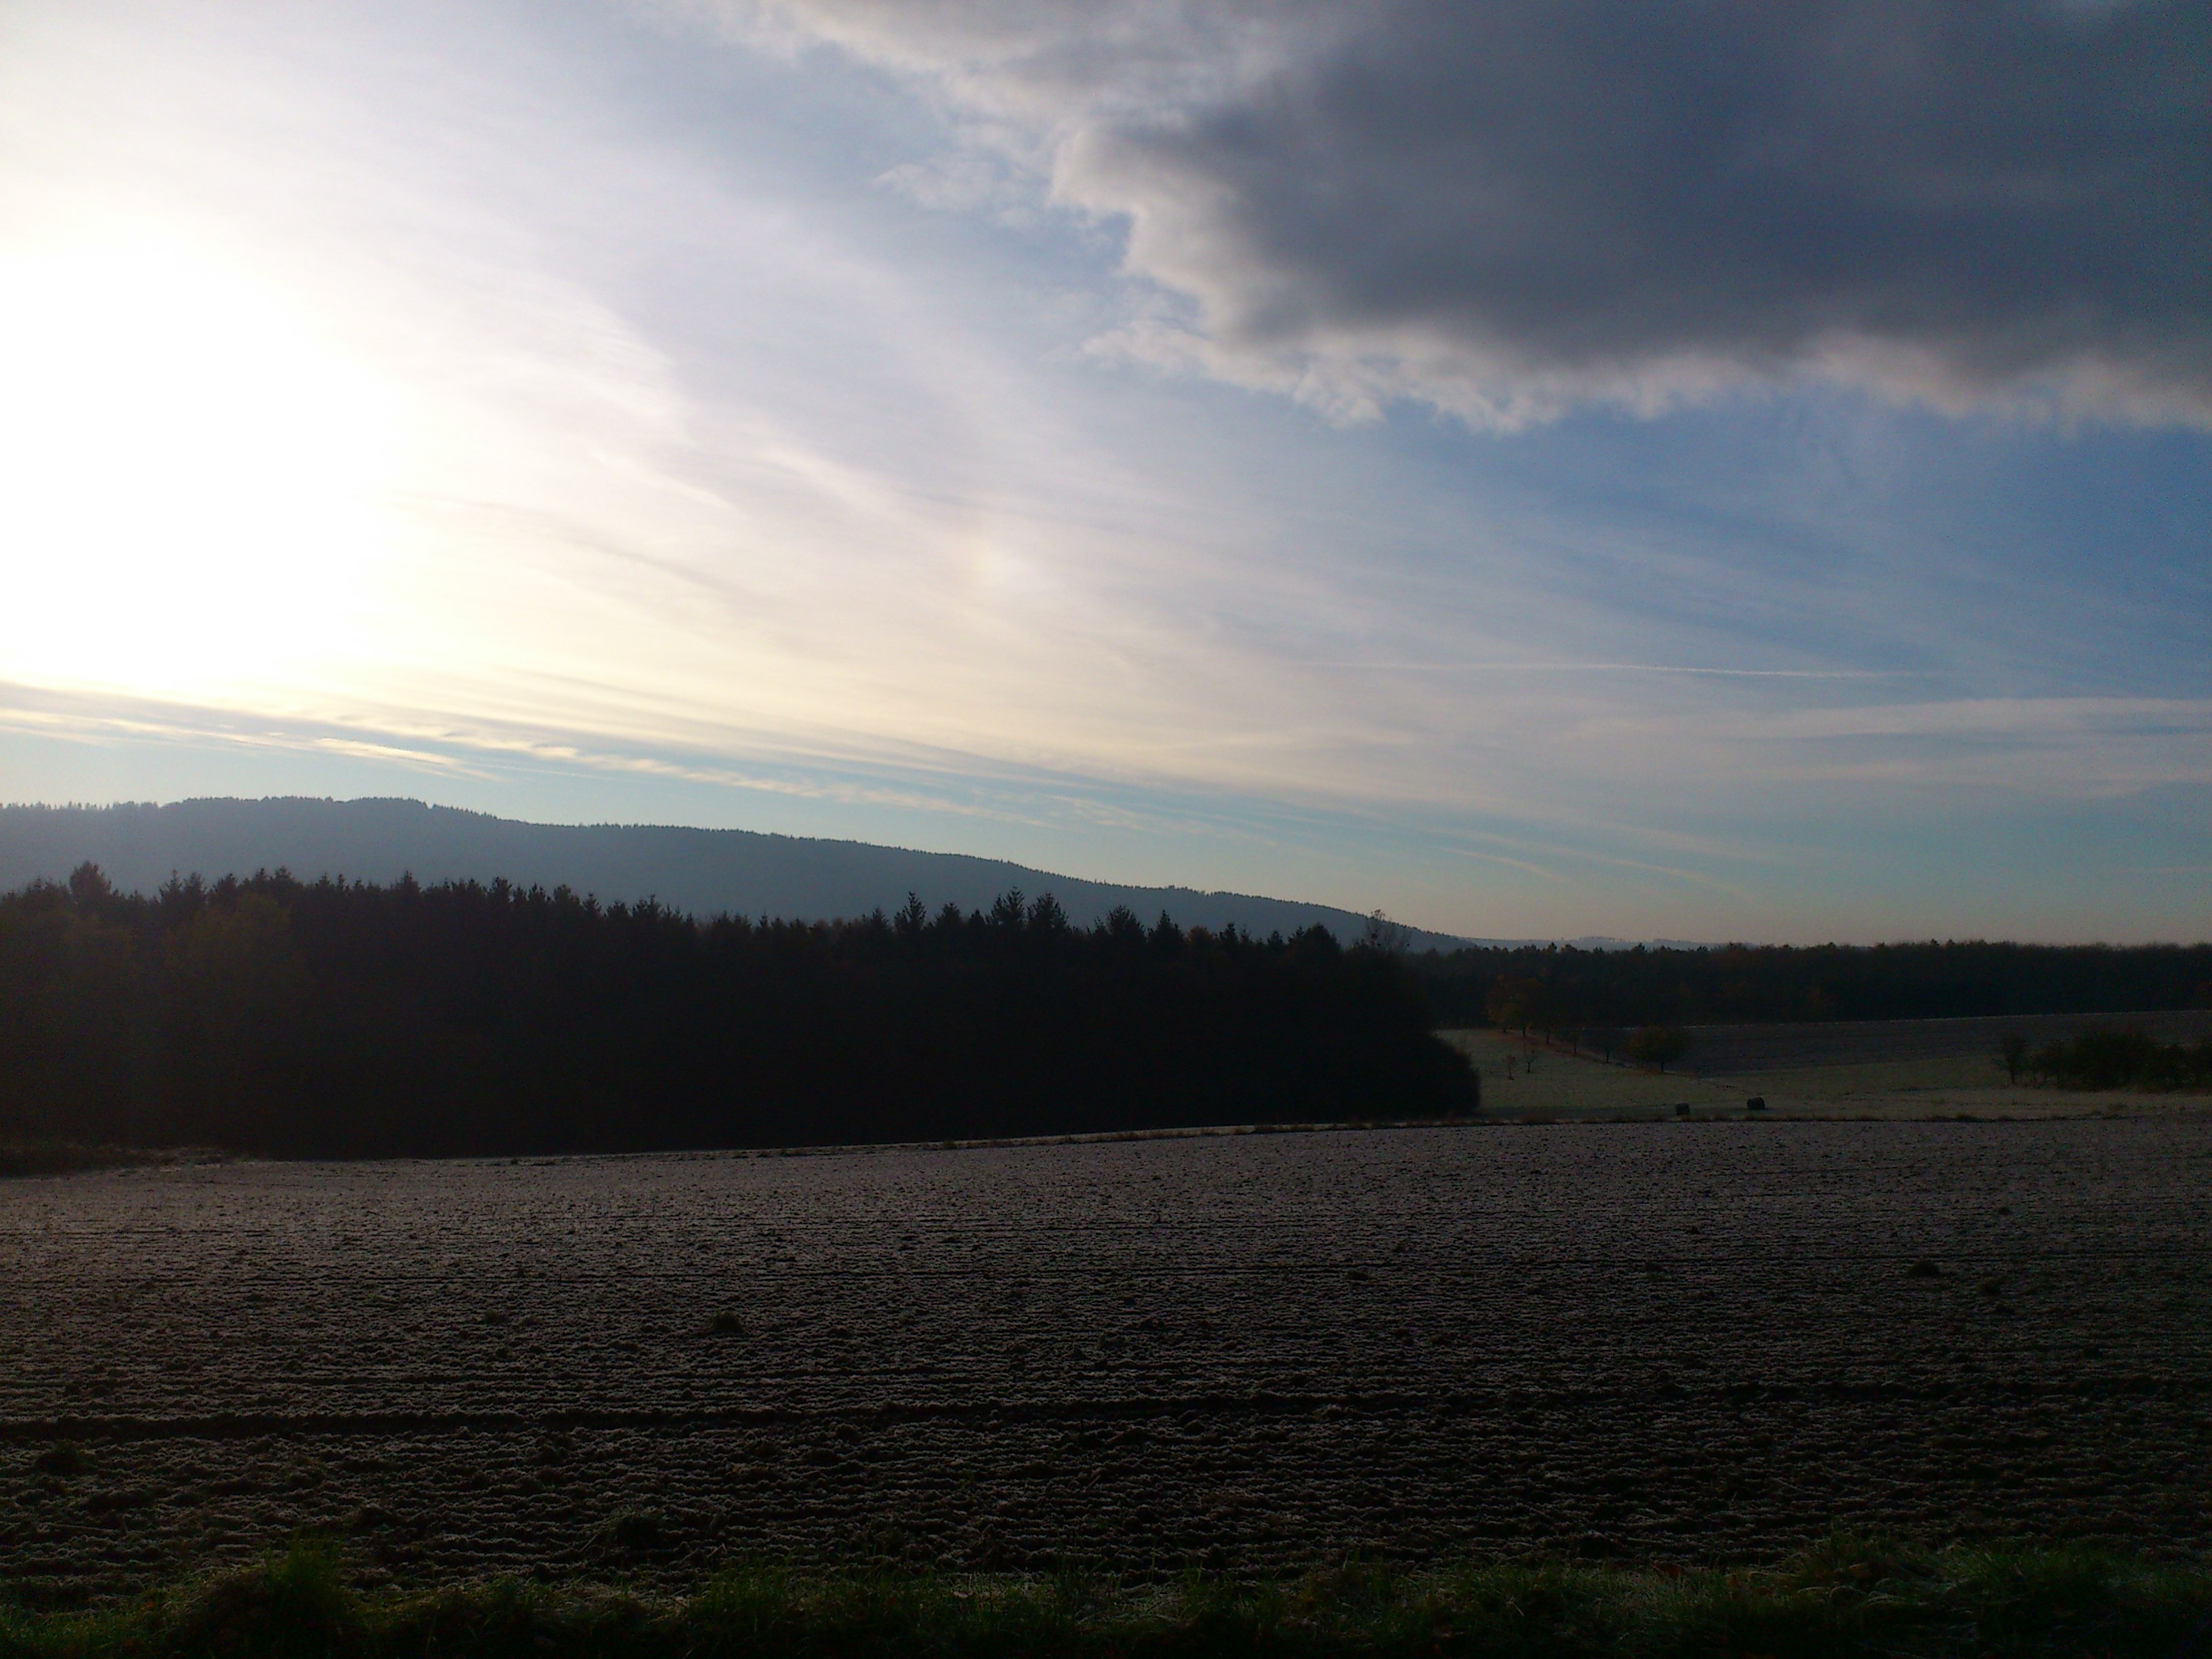
landscape, sea, nature, forest, horizon, marsh, mountain, cold, winter, cloud, sky, sun, sunrise, sunset, mist, field, sunlight, morning, hill, lake, dawn, river, dusk, ripe, evening, reflection, reservoir, plain, trees, wetland, germany, loch, winter sun, hoarfrost, rural area, winter morning, westerwald, atmospheric phenomenon